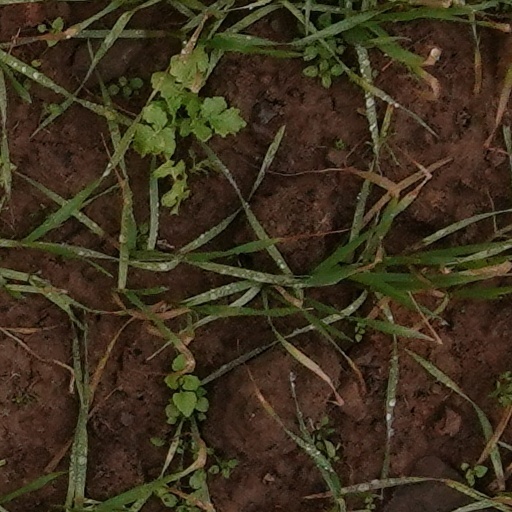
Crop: wheat